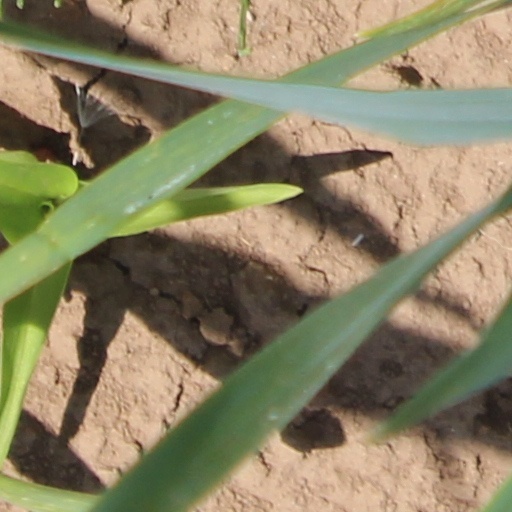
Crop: wheat